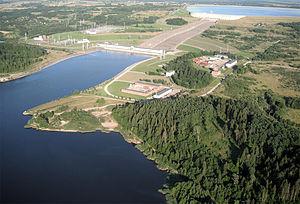
Le pompage-turbinage est une technique de stockage de l'énergie électrique qui consiste à remonter de l'eau d'un cours d'eau ou d'un bassin, pour la stocker dans des bassins d'accumulation, lorsque la production d'électricité est supérieure à la demande — c'est le pompage —, puis de turbiner l'eau ainsi mise en réserve pour produire de l'énergie électrique lorsque la demande est forte — c'est le turbinage. Elle participe à l'ajustement entre l'offre d'électricité et la demande.
La présente liste de centrales de pompage-turbinage inventorie les centrales dont la puissance de turbinage nette est supérieure à 1000 MW, en fonctionnement ou en construction.